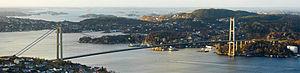
Le Pont d'Askøy est un pont suspendu entre Askøy et Bergen en Norvège.